Enshittification

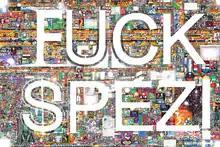
Reddit users protest the changes on r/place. "Spez" is the username of the Reddit CEO, Steve Huffman.

"Enshittification" was first used by Cory Doctorow in a November 2022 blog post that was republished three months later in "Locus". He expanded on the concept in another blog post that was republished in the January 2023 edition of "Wired":